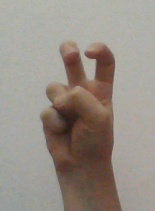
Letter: toot